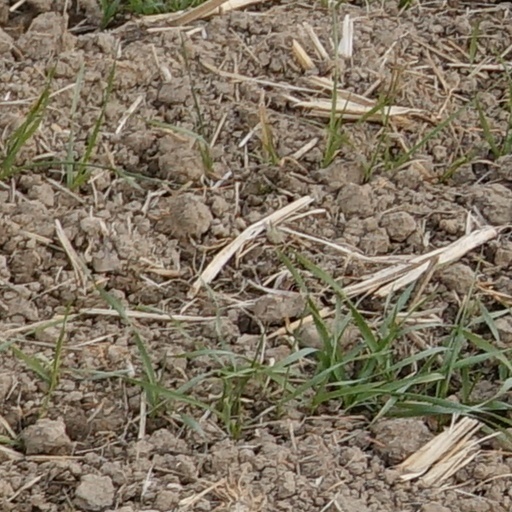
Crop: wheat